Walter Ritchie

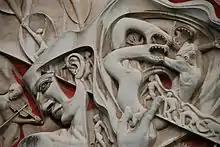
Detail of "Man's Struggle" by Walter Ritchie, Herbert Art Gallery and Museum.

Ritchie was one of the last living pupils of Eric Gill at Pigotts near High Wycombe before the Second World War. Eric Gill died in 1940. Many of his public works were in stone, wood, metal and brick relief, as many of his commissions were for public buildings it depended on how much money was available to what materials were used and a lot of schools and public building chose brick as they could get more for the money, but some have suffered loss from building redevelopment.